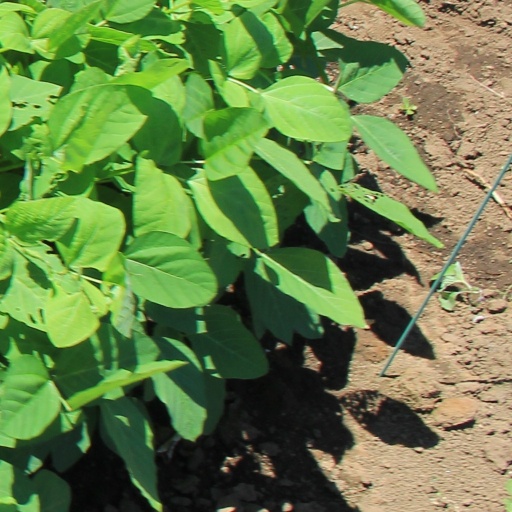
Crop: soybean